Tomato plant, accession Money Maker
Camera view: horizontal (90 deg, fisheye); turntable rotation: 180 degrees
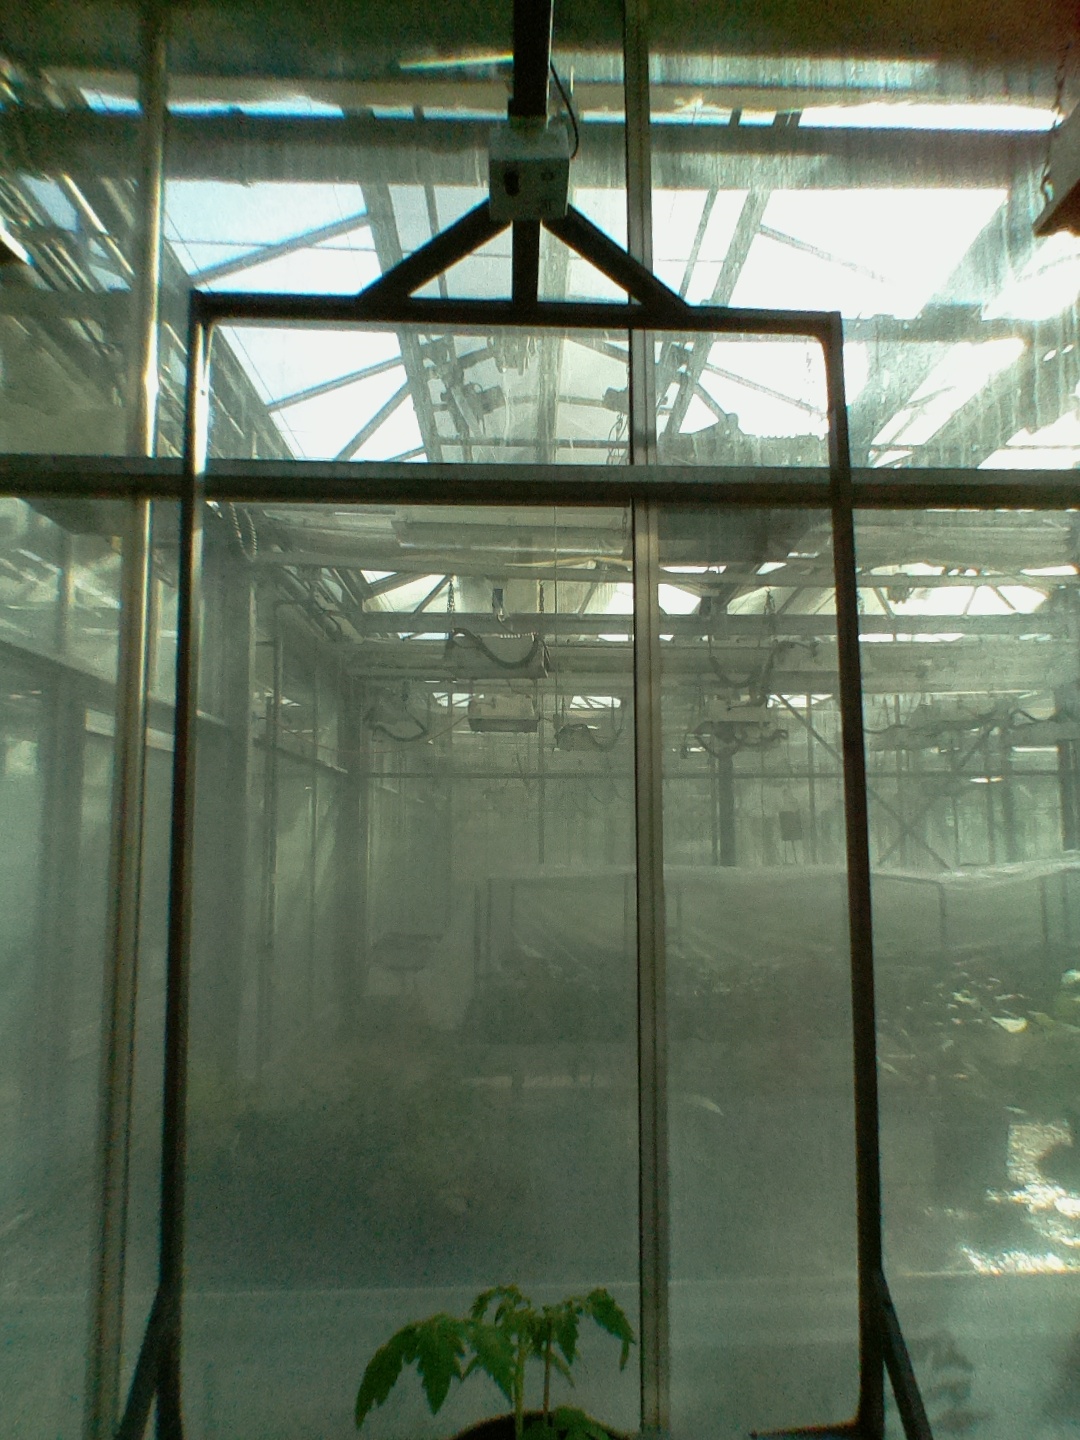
BBCH growth stage 13: 6 of true leaves visible